Deh Cho Bridge

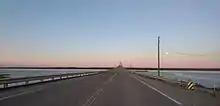
Looking up the bridge from the north or Fort Providence side. A cattle grid to stop bison crossing can be seen.

Extreme weather conditions, seismic movements or corrosion can have a significant impact on cable force distribution, affecting the fatigue lifespan of stay cables. For maintaining stay cable bridges tension force measurements reveal such problems at an early stage so that they can be addressed properly.